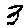
Label: 3